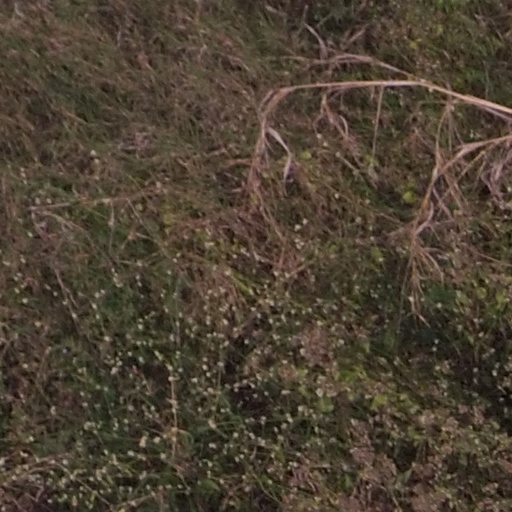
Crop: maize; corn